Kiki Wolfkill

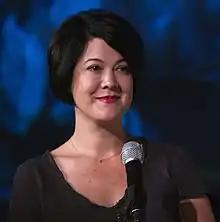
Wolfkill at San Diego Comic-Con 2015

Kiki Wolfkill (born July 7, 1969) is an American video game developer. Wolfkill grew up in Pennsylvania and studied journalism and art at the University of Washington, road racing competitively on the side. At Microsoft, she transitioned from developing multimedia for "Microsoft Encarta" to working on art for Microsoft's video games, including the racing series "Midtown Madness" and "Project Gotham Racing".